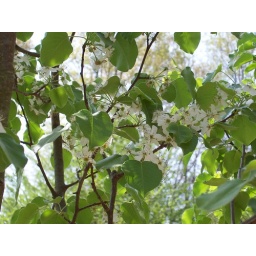
No fruit on this tree, just the most beautiful white flowers. These trees are everywhere in Carolina Upstate.